Kabaddi (2021 film)

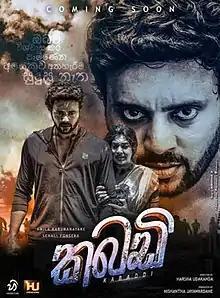

Kabaddi is a 2021 Sri Lankan sports action film directed by Harsha Udakanda and produced by Nishantha Jayawardena for HU Films and Hiruna Creations. It stars Amila Karunanayake and Senali Fonseka in lead roles along with Sriyantha Mendis, Darshan Dharmaraj, and Nilmini Kottegoda in supporting roles.